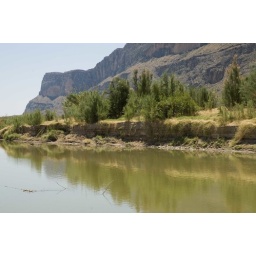
Rio Grande River and canyon wall in Big Bend National Park, Texas.